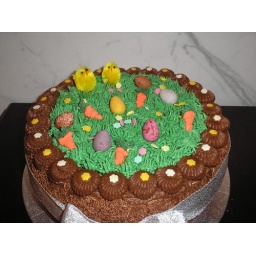
rich chocolate cake coated in chcolate buttercream, &amp;amp; piped with green vanilla buttercream.